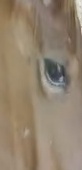
Face region: eyes (orbital_tightening_and_eye_area)
Pain indicator: obviously_present